Autumn leaf color

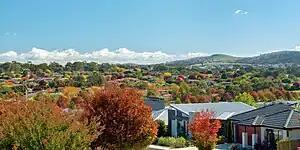
Autumn in Canberra, Australia

According to the coevolution theory, the colors are warning signals to insects like aphids that use trees as a host for the winter. If the colors are linked to the amount of chemical defenses against insects, then the insects will avoid red leaves and increase their fitness; at the same time, trees with red leaves have an advantage because they reduce their parasite load. This has been shown in the case of apple trees where some domesticated apple varieties, unlike wild ones, lack red leaves in the autumn. A greater proportion of aphids that avoid apple trees with red leaves manage to grow and develop compared to those that do not. A trade-off, moreover, exists between fruit size, leaf color, and aphids resistance as varieties with red leaves have smaller fruits, suggesting a cost to the production of red leaves linked to a greater need for reduced aphid infestation.